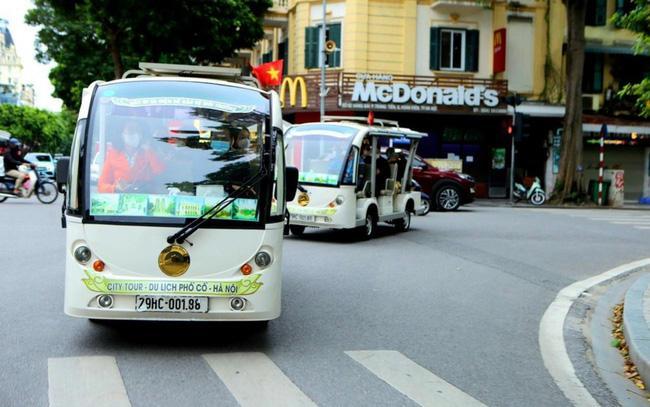
ở trên đường có sự xuất hiện của một vài chiếc xe điện du lịch